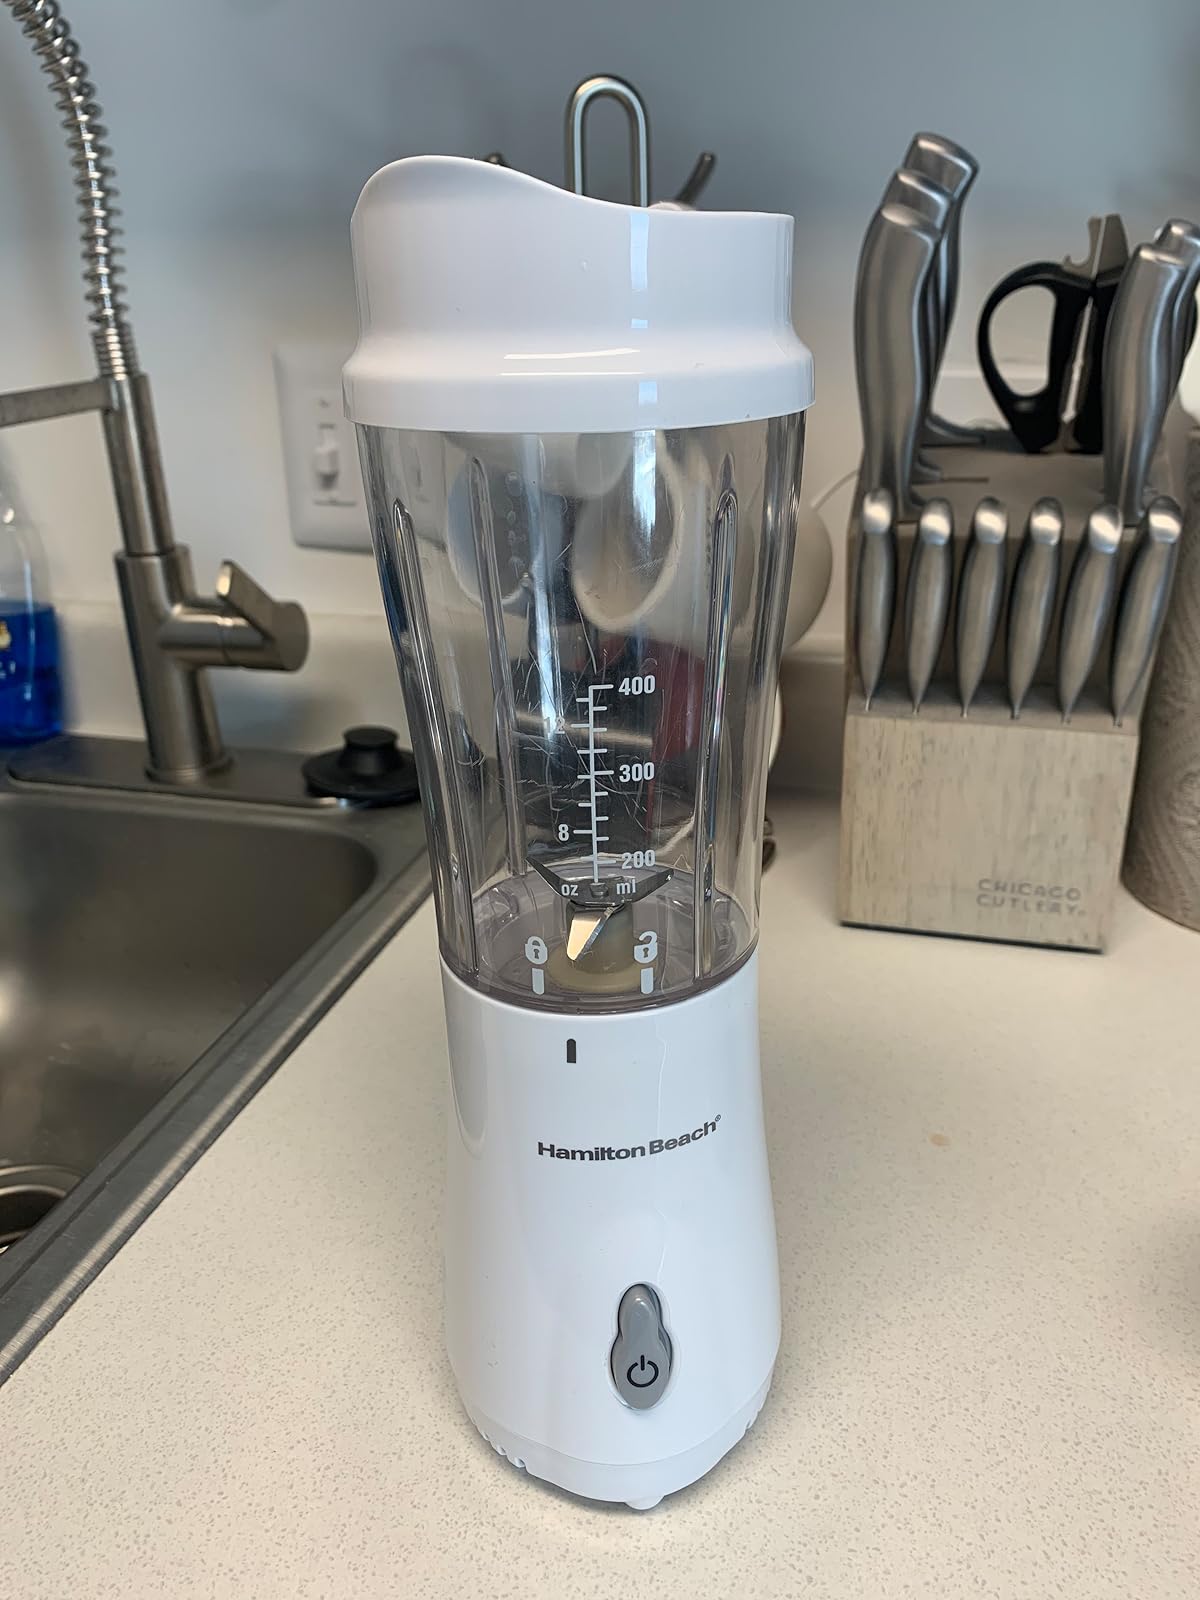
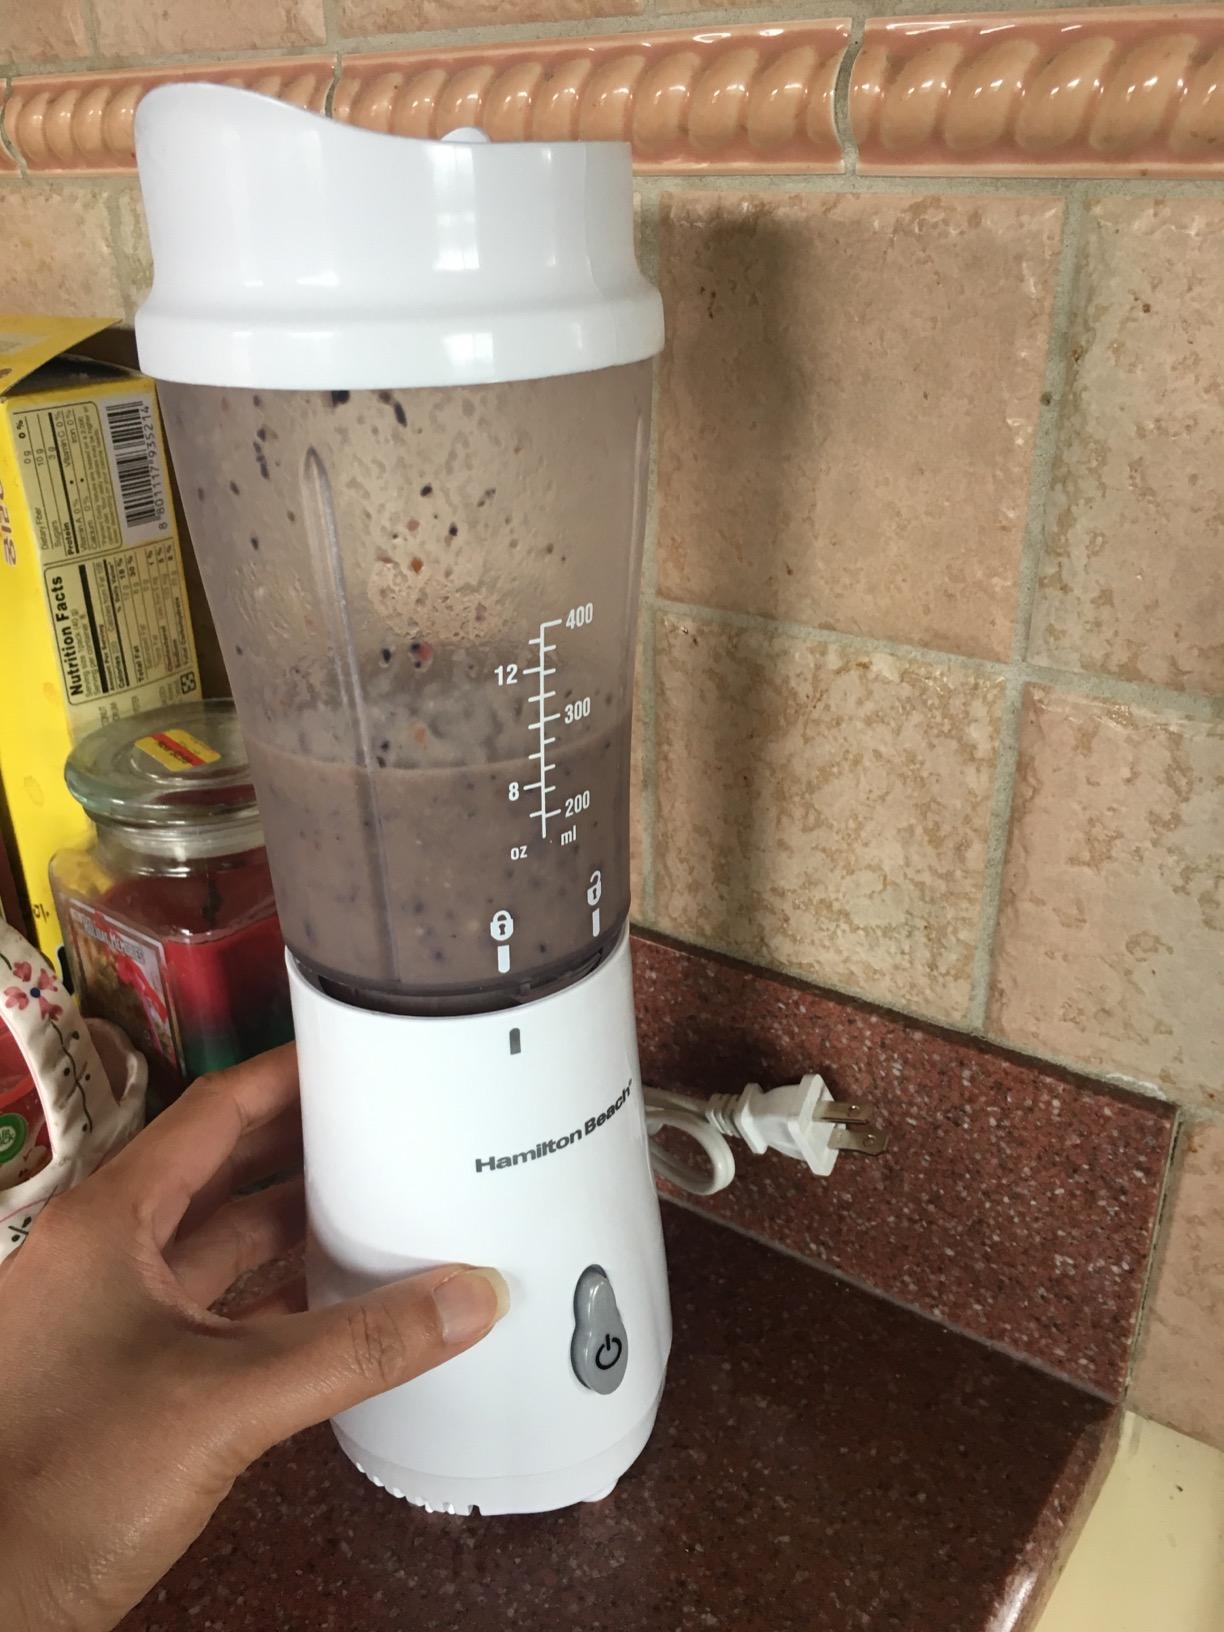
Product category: items_blender
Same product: yes